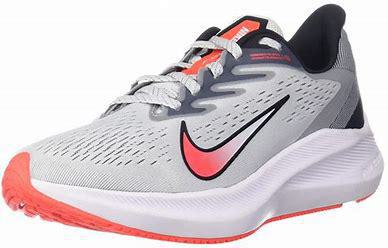
Brand: Nike
Model: Air Zoom Winflo 7